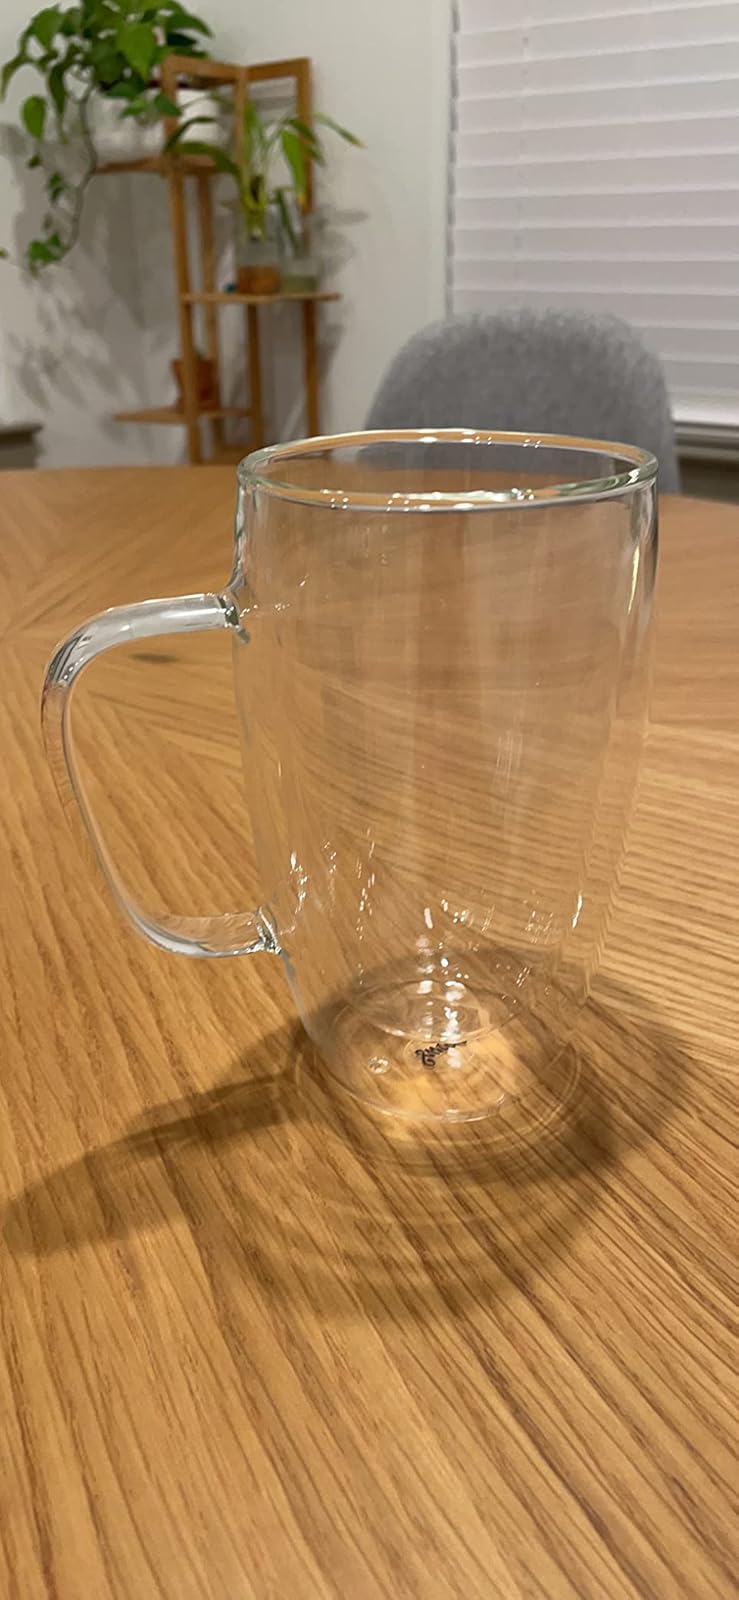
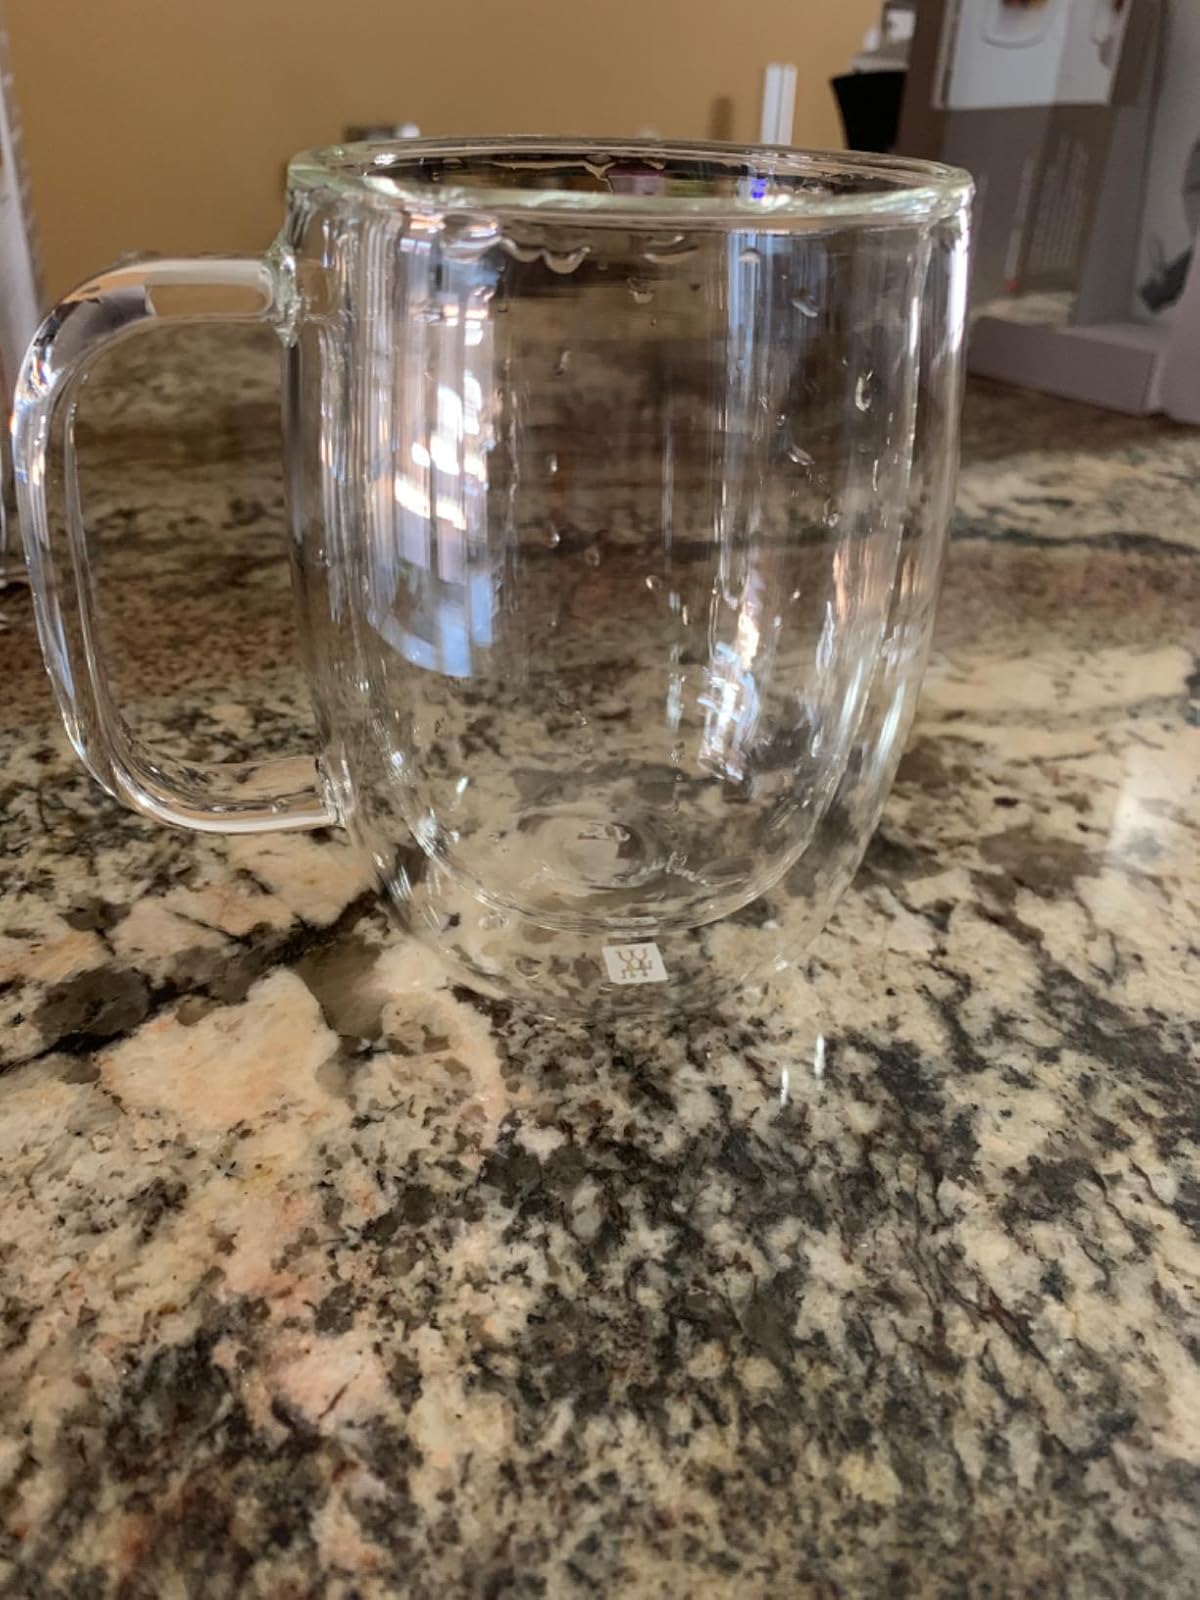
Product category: items_mug
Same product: no